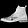
Label: Ankle boot